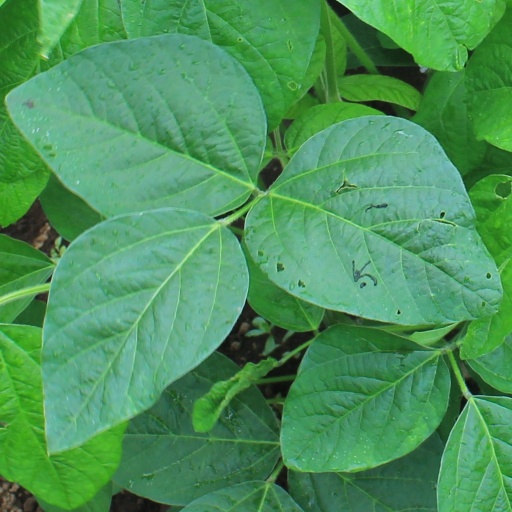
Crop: soybean